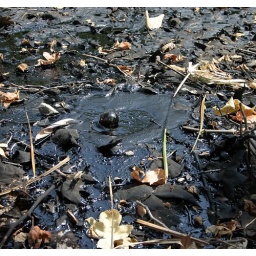
petroleum bubbling right out of the ground in the car capital of the world